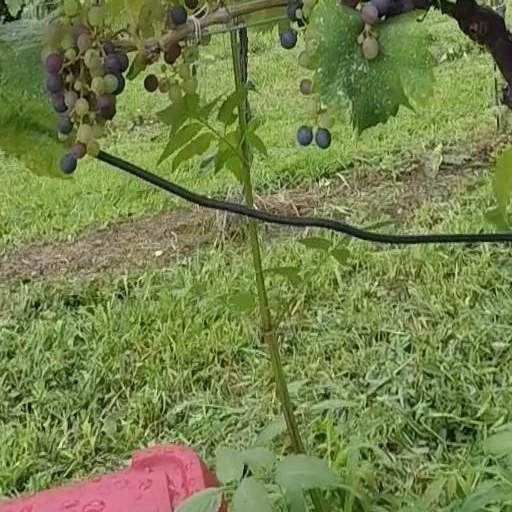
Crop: grape